Compression stockings

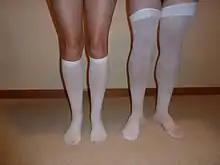
Knee-high and thigh-high anti-embolism compression stockings

The graduated (gradient, graded) compression stockings and anti-embolism compression stockings come in knee-high and thigh-high length. A meta-analysis by Sajid et al. was done to compare knee-high and thigh-high graded compression stockings in regards of deep vein thrombosis prevention in medical and surgical patients. The analysis determined that there was a 6% risk of developing deep vein thrombosis when wearing knee-high stockings and 4% when wearing thigh-high stockings, but also found significant heterogeneity, and thus it concluded that there is not enough evidence that one length is superior to the other, and suggests that knee-high compression stockings should be the first choice for the deep vein thrombosis prevention in medical and surgical patients.